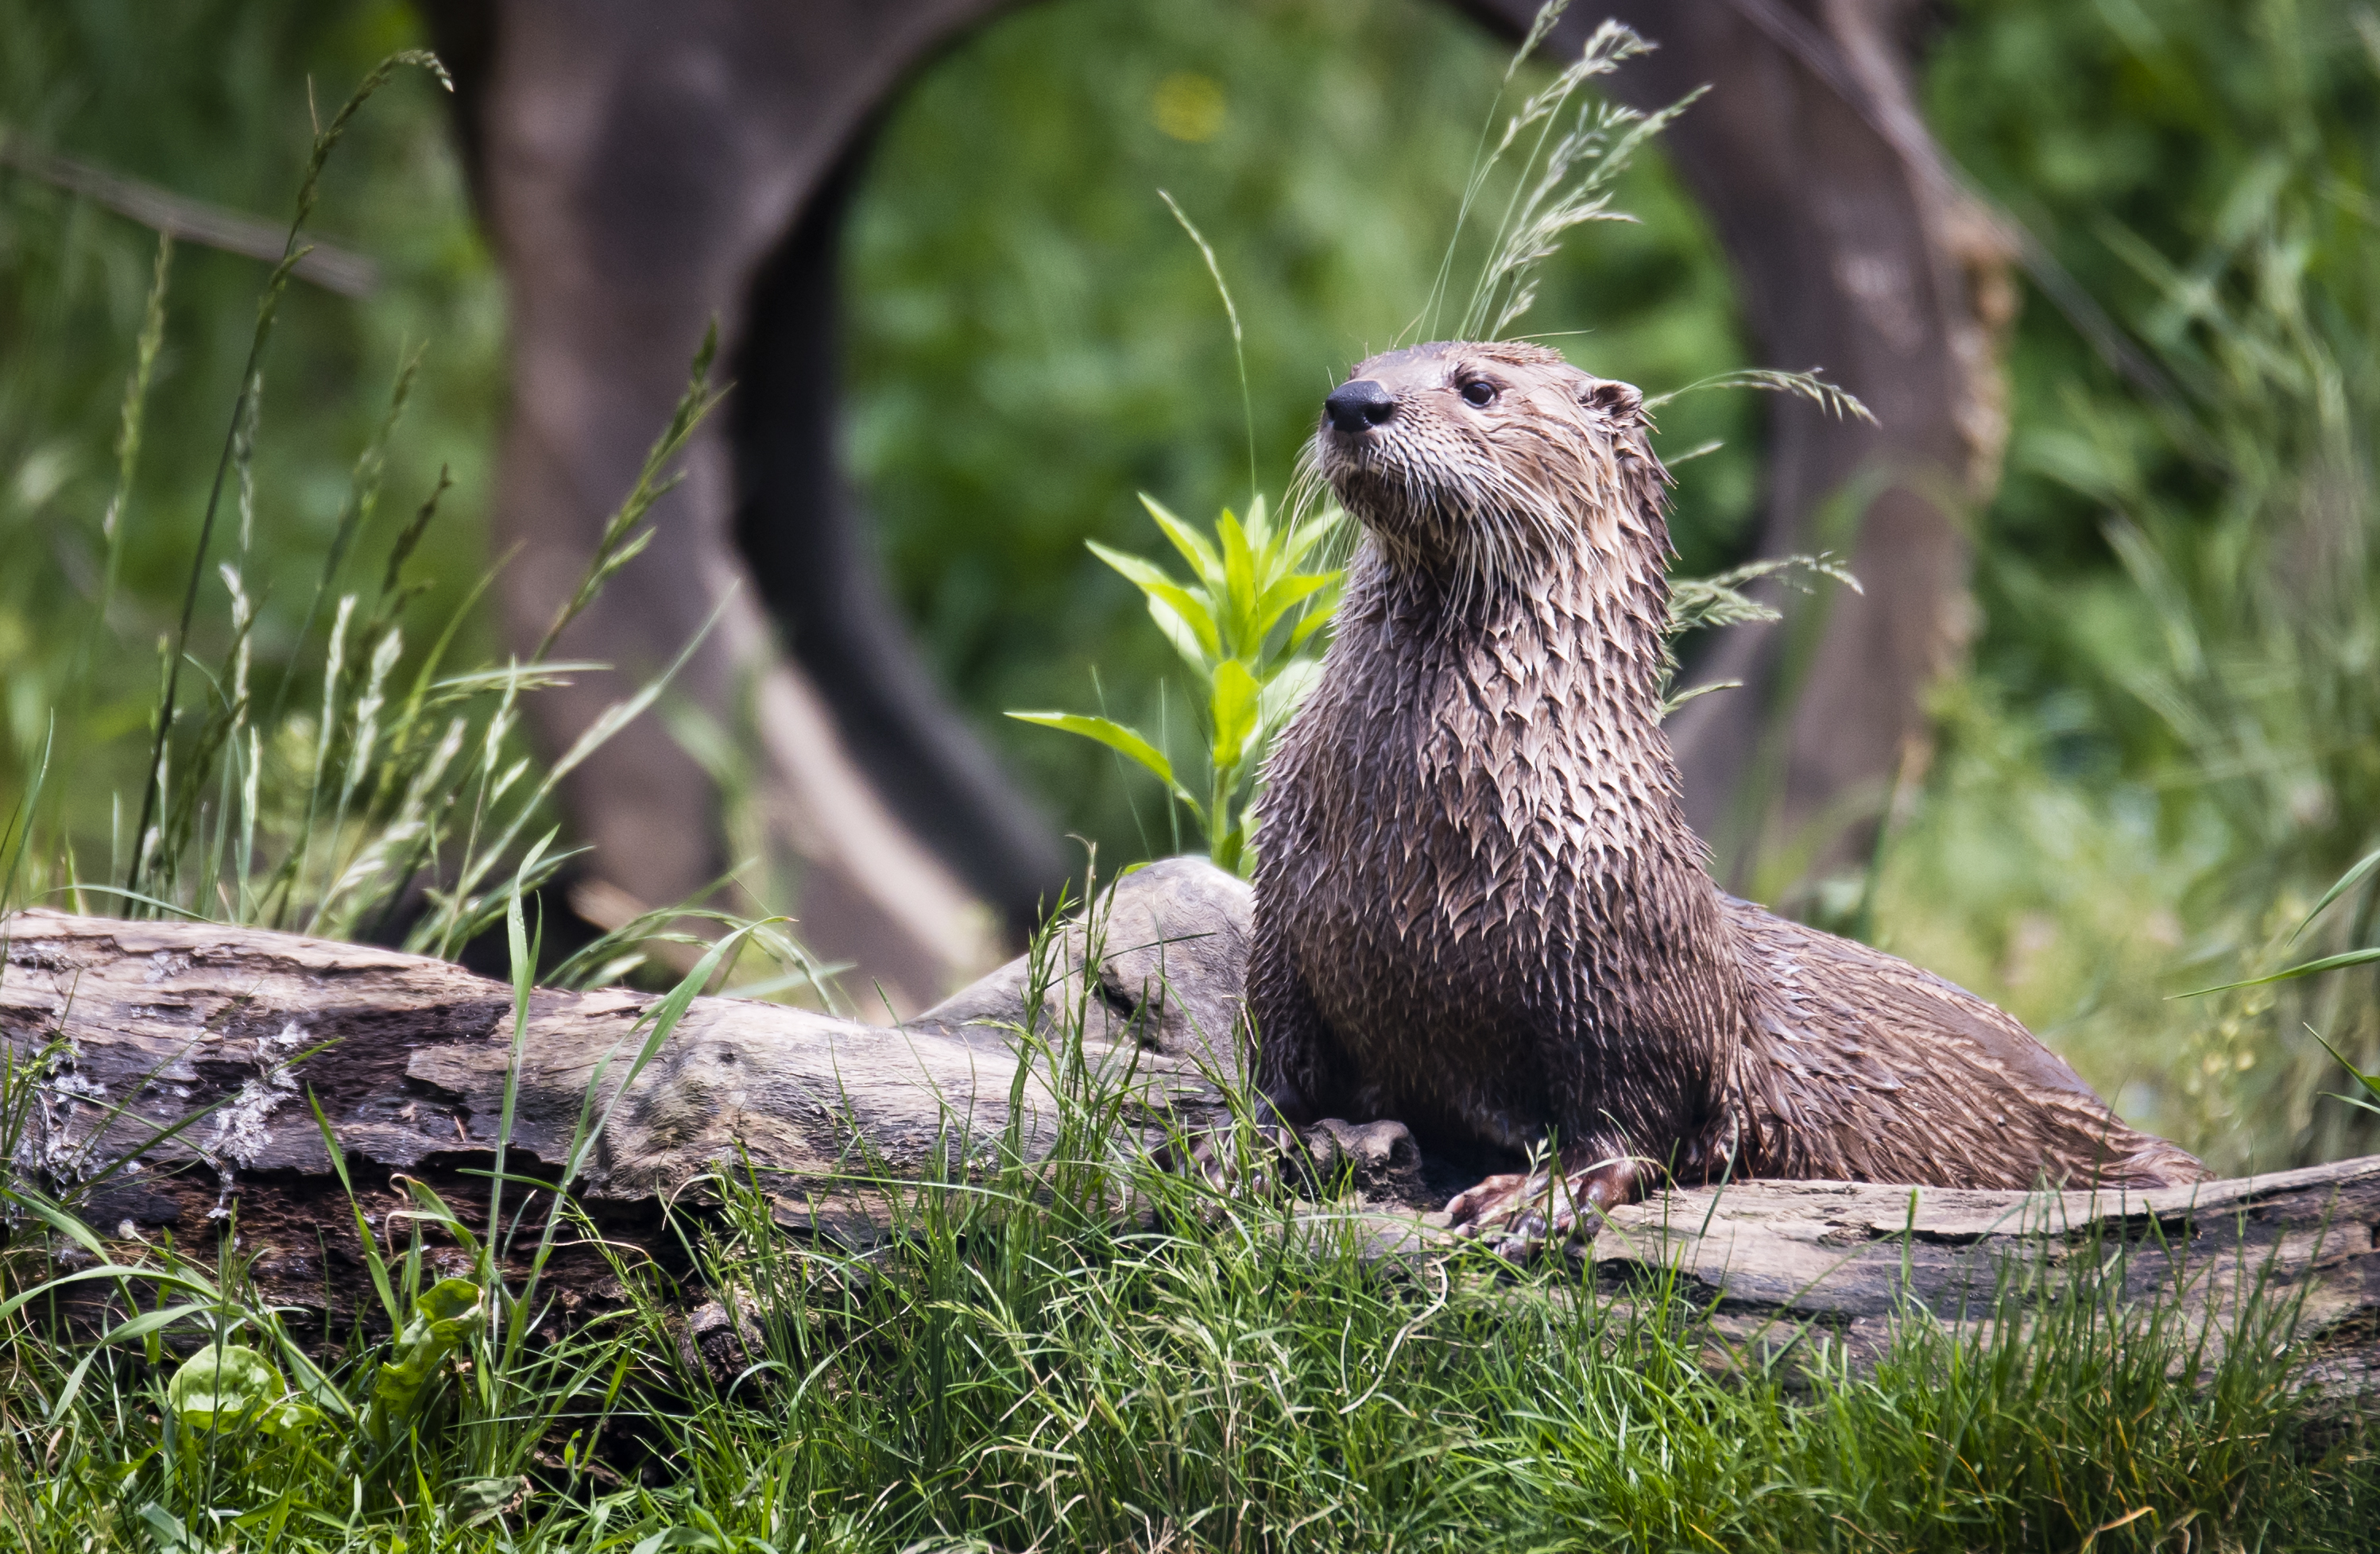
nature, grass, animal, wildlife, log, mammal, fauna, whiskers, vertebrate, otter, mink, marmot, animal photography, mustelidae